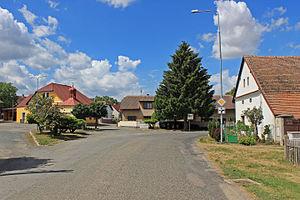
Souňov est une commune du district de Kutná Hora, dans la région de Bohême-Centrale, en République tchèque. Sa population s'élevait à 140 habitants en 2020.